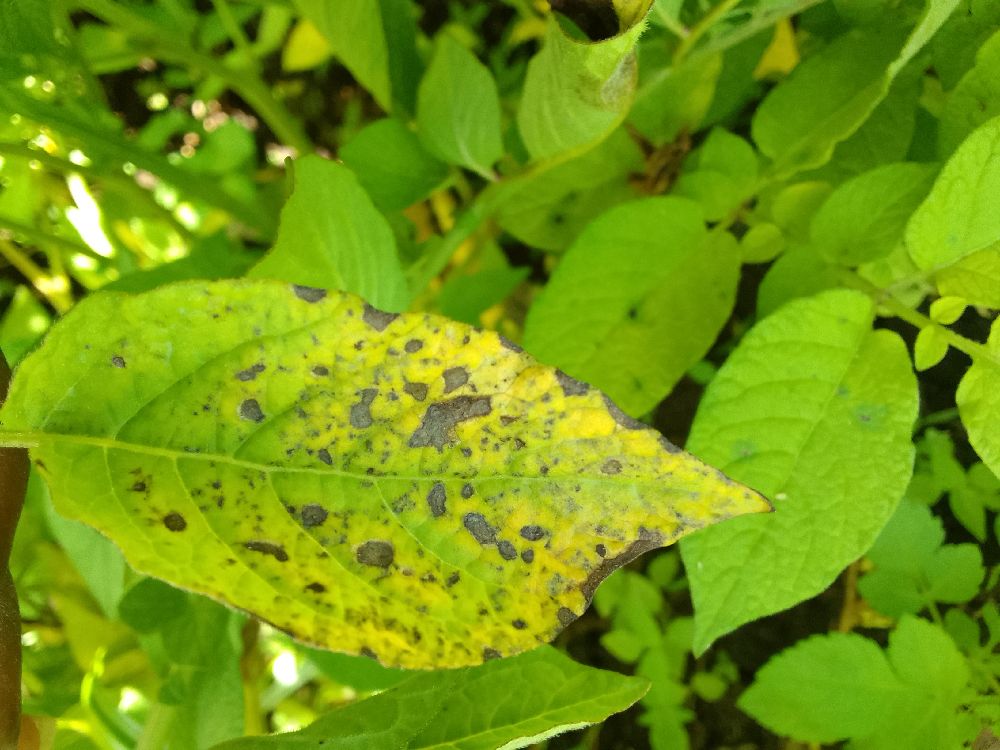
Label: Early blight